Clara Mordan

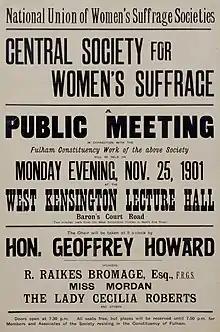
Miss Mordan to speak in 1901

In 1901 her father died. She was now the only child and he left £117,000. In 1906 after many years of interest she joined the militant Women's Social and Political Union which was led by Emmeline Pankhurst, but it was a speech by Annie Kenney that inspired her. Moreover, she has the distinction of being their first benefactor of their newly founded WSPU campaign fund. Annie Kenney went round to see her after the event to thank her for the twenty pounds she had sent them towards their expenses.